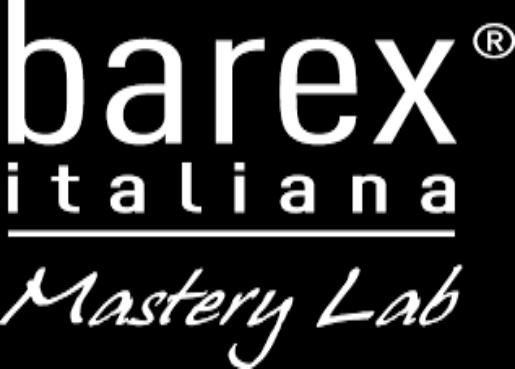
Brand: Barex-2
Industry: Others